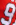
Number: 9